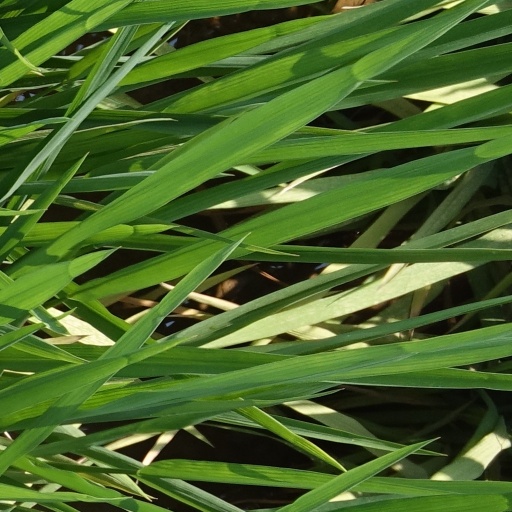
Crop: rice